Emma Didlake

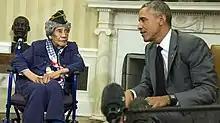
Didlake meeting with President Obama in July 2015

Emma Didlake (March 13, 1904 – August 16, 2015) was an African-American supercentenarian. She served in the Women’s Army Auxiliary Corps.